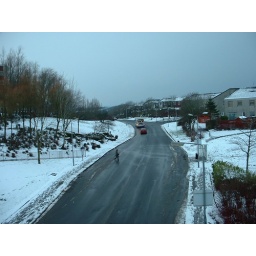
The 16 bus taken from the bridge over Crosshouse Road